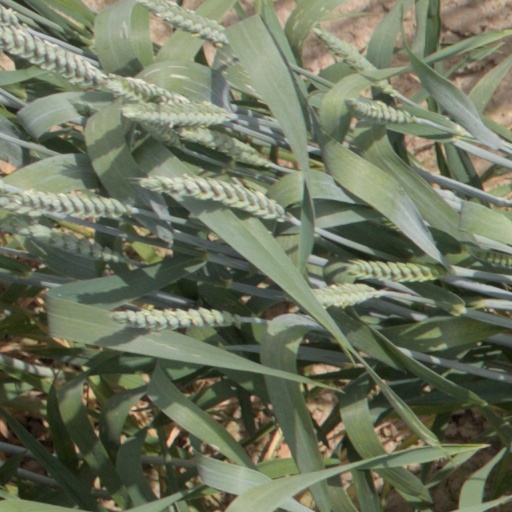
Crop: wheat